Welsh cuisine

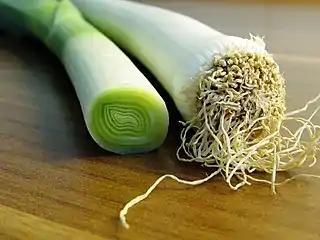
Leek, the Welsh national vegetable

As far back as the Iron Age, Welsh folk were using wild cereals to create a coarse bread. By the time the Romans invaded, Celtic skills with bread had progressed to the point that white or brown breads could be produced. The Roman invasion led to many Welsh people moving to the less hospitable uplands, where the only cereal crops which could be grown were oats, barley and rye. Oat and barley breads were the main breads eaten in Wales up until the 19th century, with rye bread created for medicinal purposes. Oats were used to bulk out meat or meat and vegetable stews, also known as pottage.